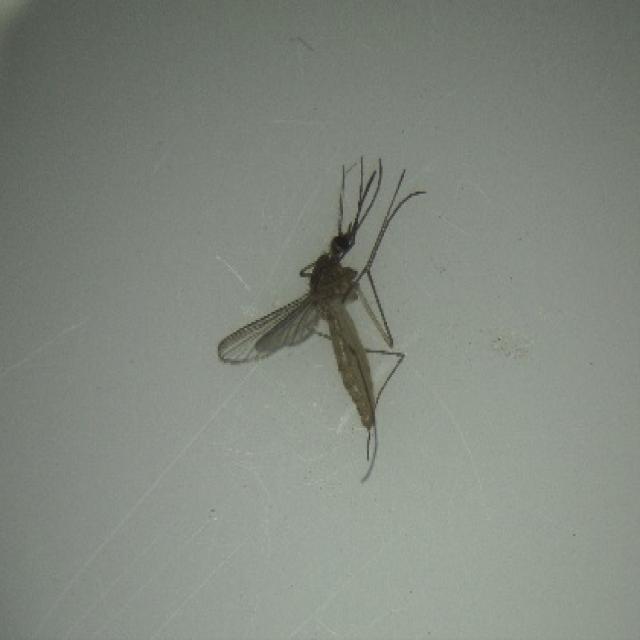
Species: culex_pipiens